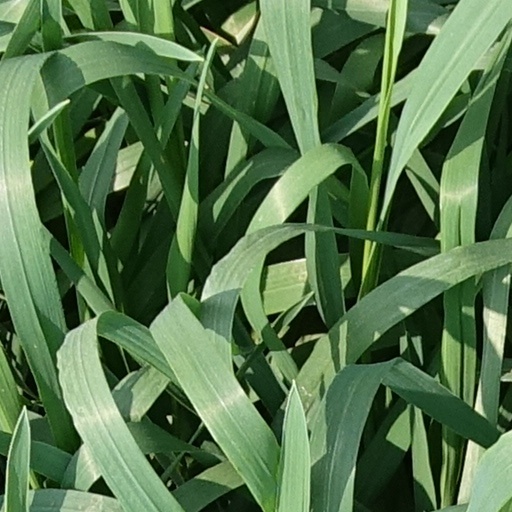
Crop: wheat